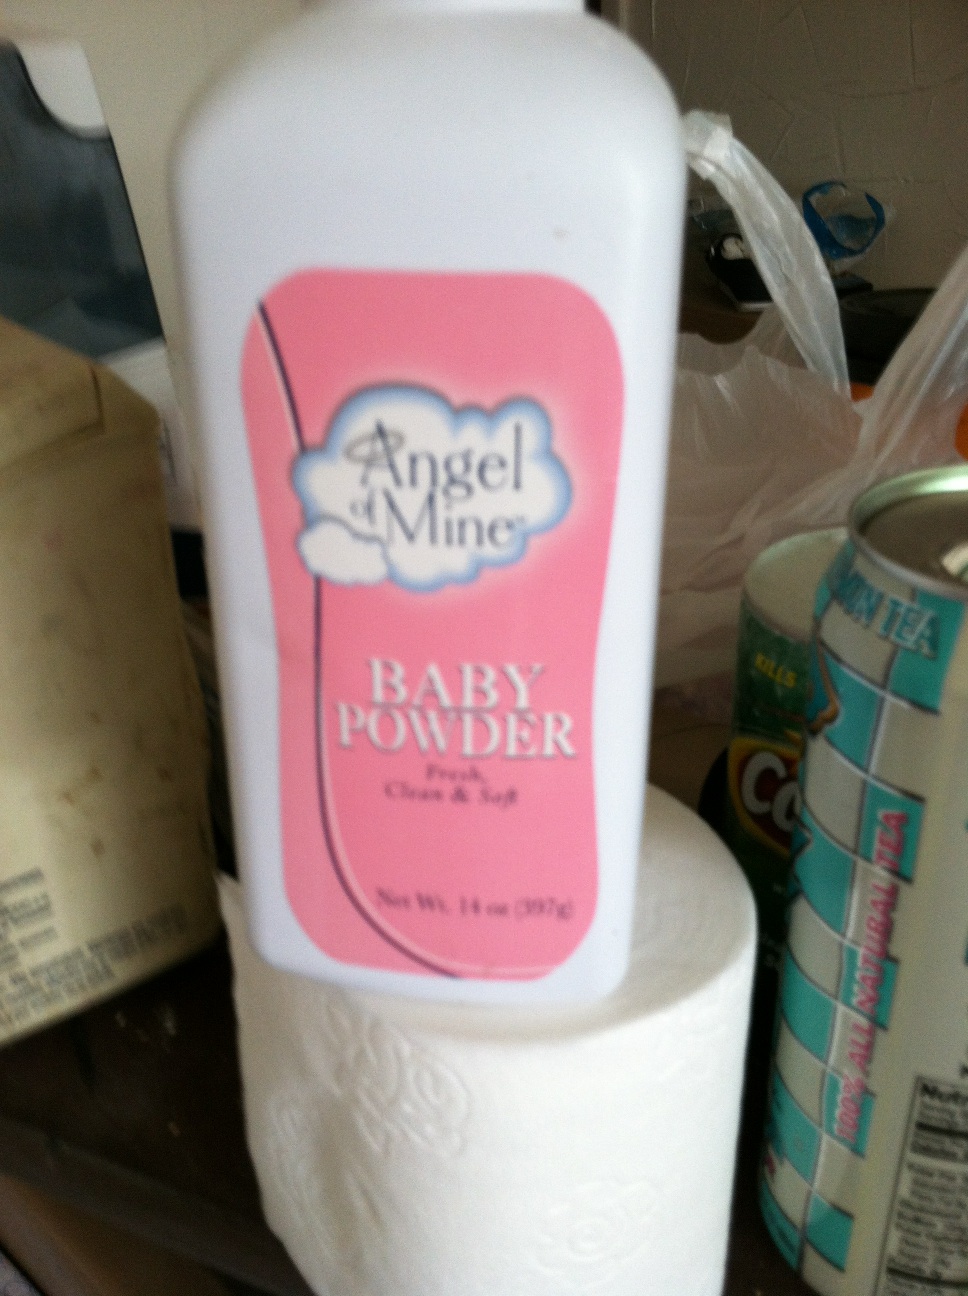Question: What is this?
Answer: baby powder